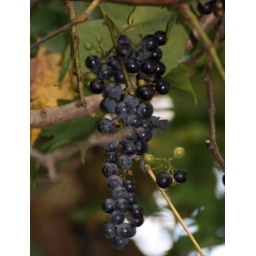
this grape vine was seen hanging in a tree on a walking path in Collinsville, CT